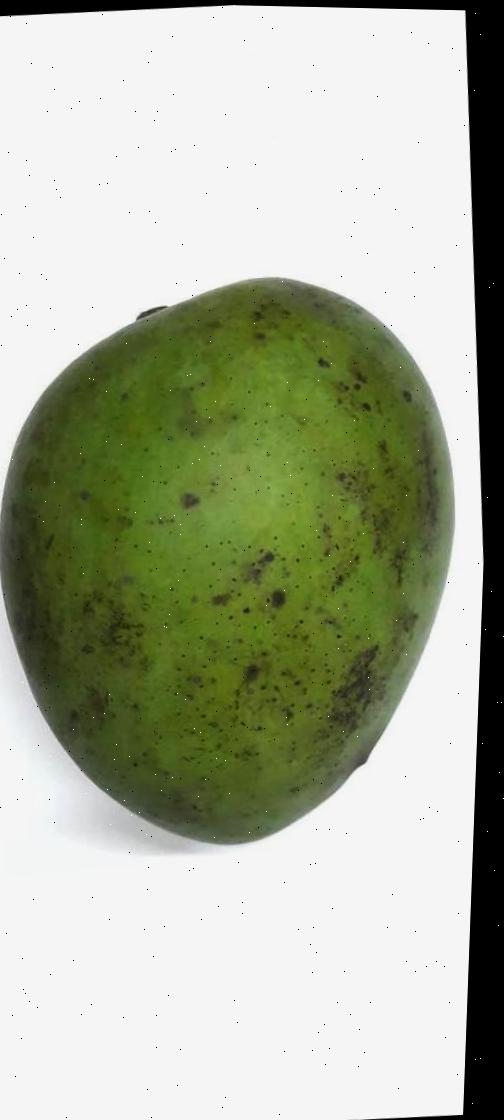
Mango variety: Harivanga